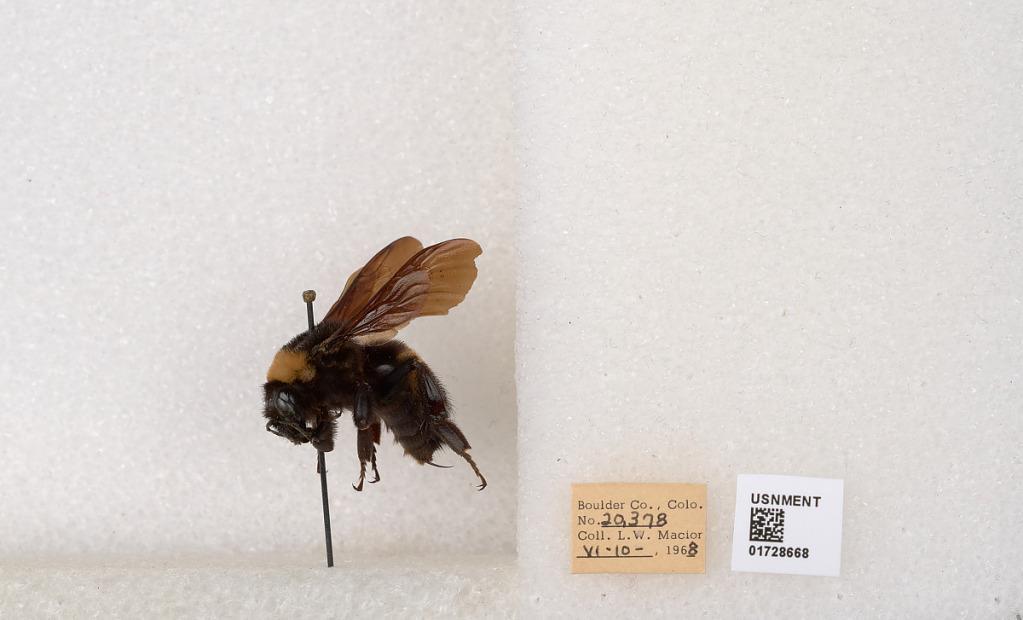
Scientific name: Bombus (Bombus) nevadensis auricormus
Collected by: L. Macior
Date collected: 1968-6-10
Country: United States
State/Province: Colorado
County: Boulder
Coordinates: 40.0925, -105.358